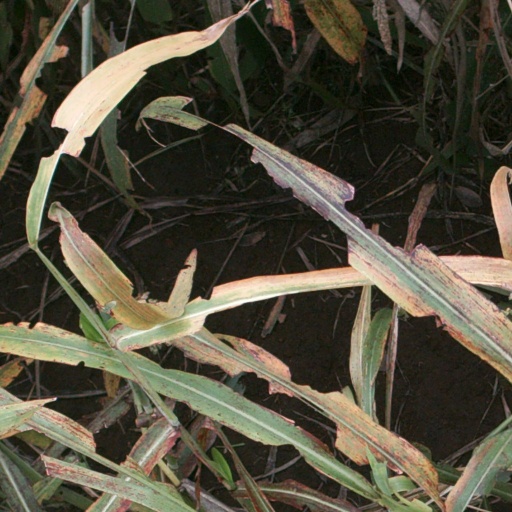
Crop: sorghum